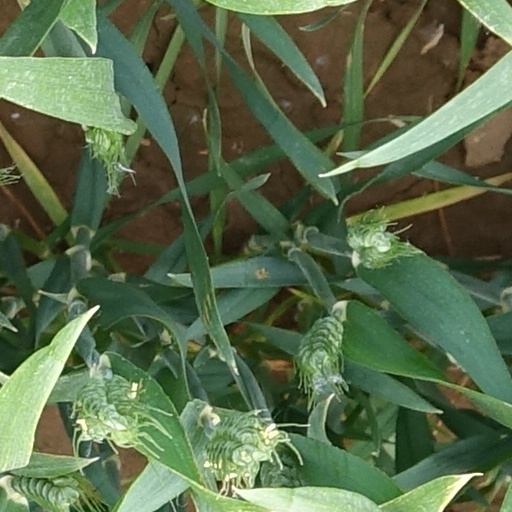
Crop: wheat